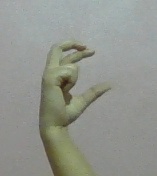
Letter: thal